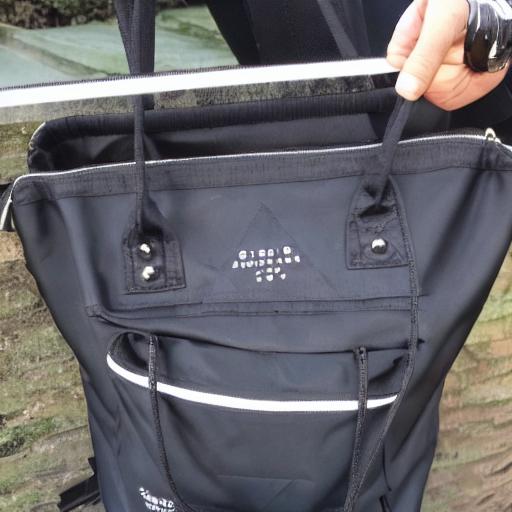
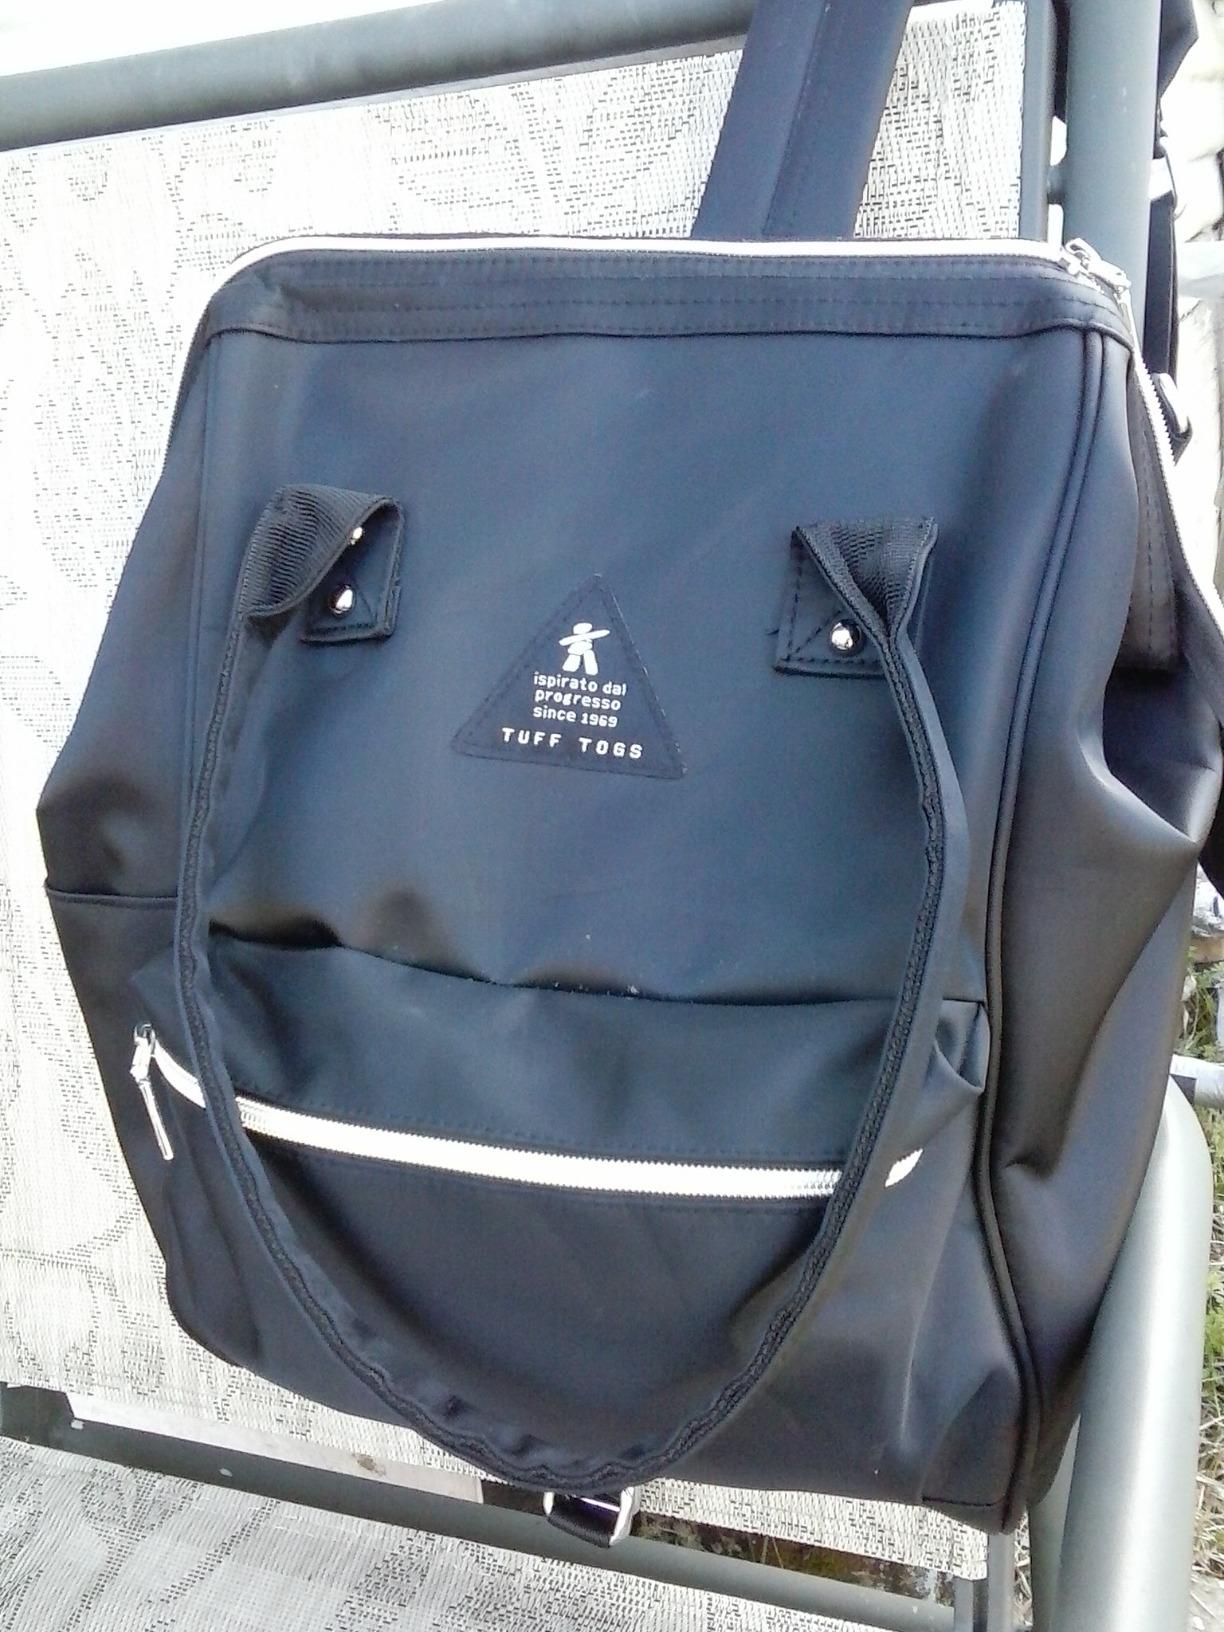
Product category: bag
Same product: no